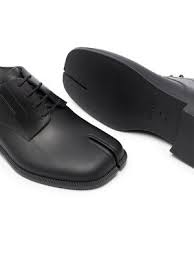
Label: Brogue